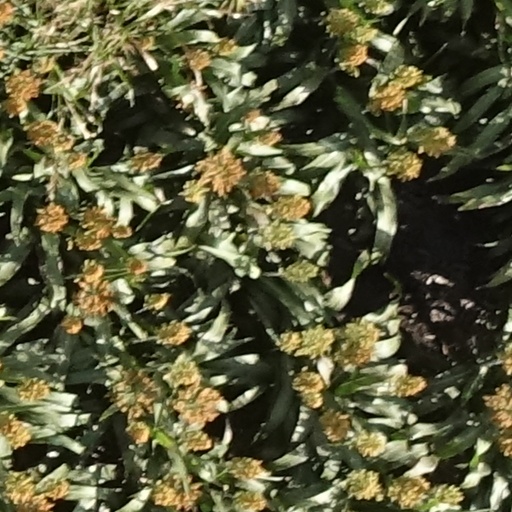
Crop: sorghum